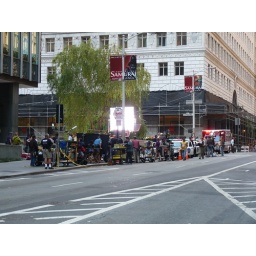
Trauma the new NBC TV show filming in San Francisco at Bush and Sansome street